Ernst Linck

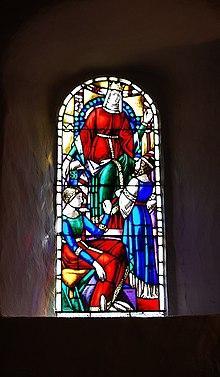
Stained glass church window by Ernst Linck

Ernst Linck (14 October 1874 – 29 June 1935) was a Swiss painter.